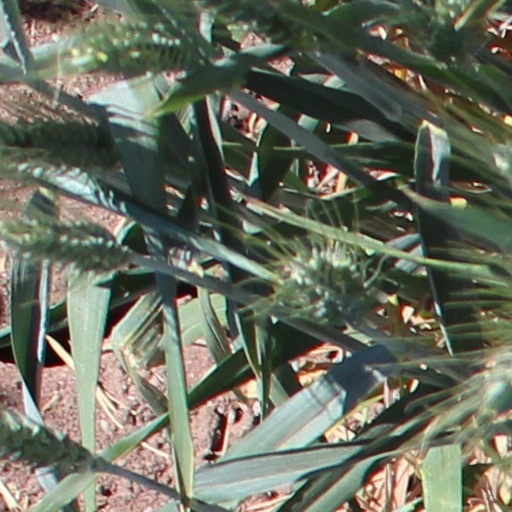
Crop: wheat